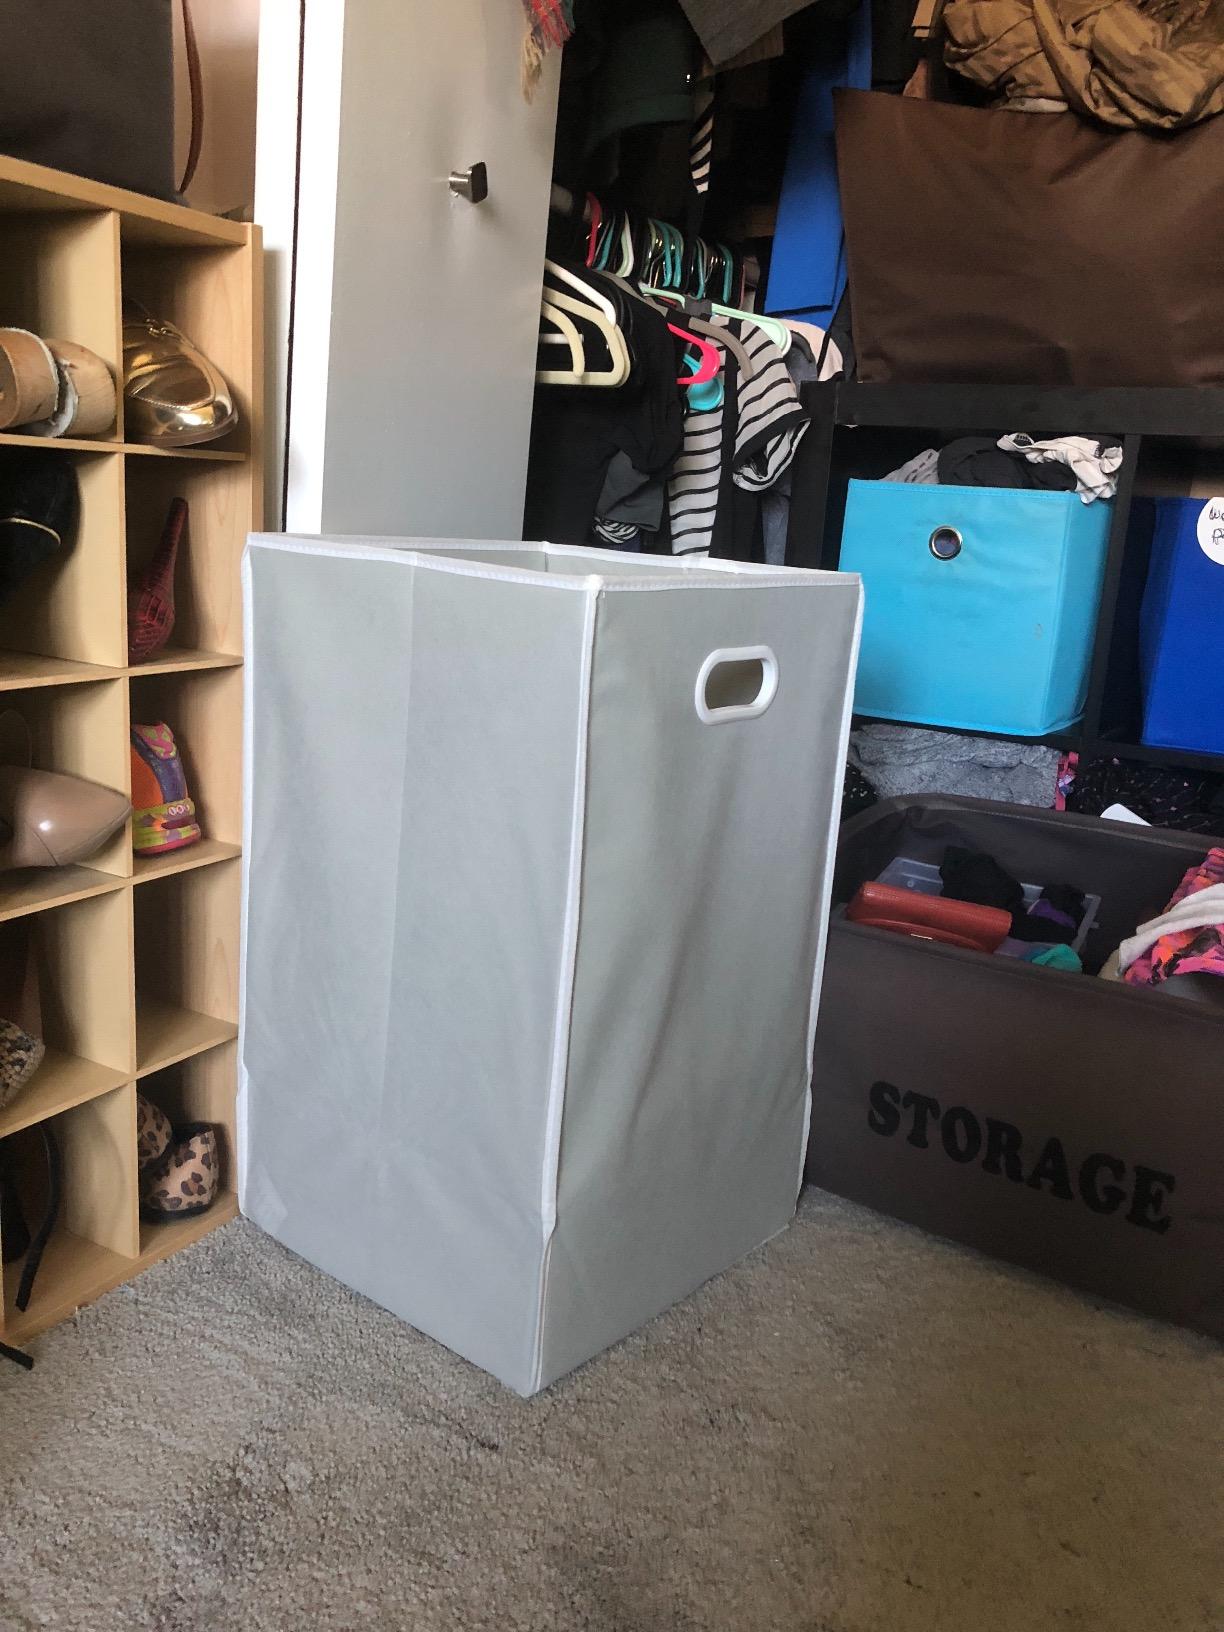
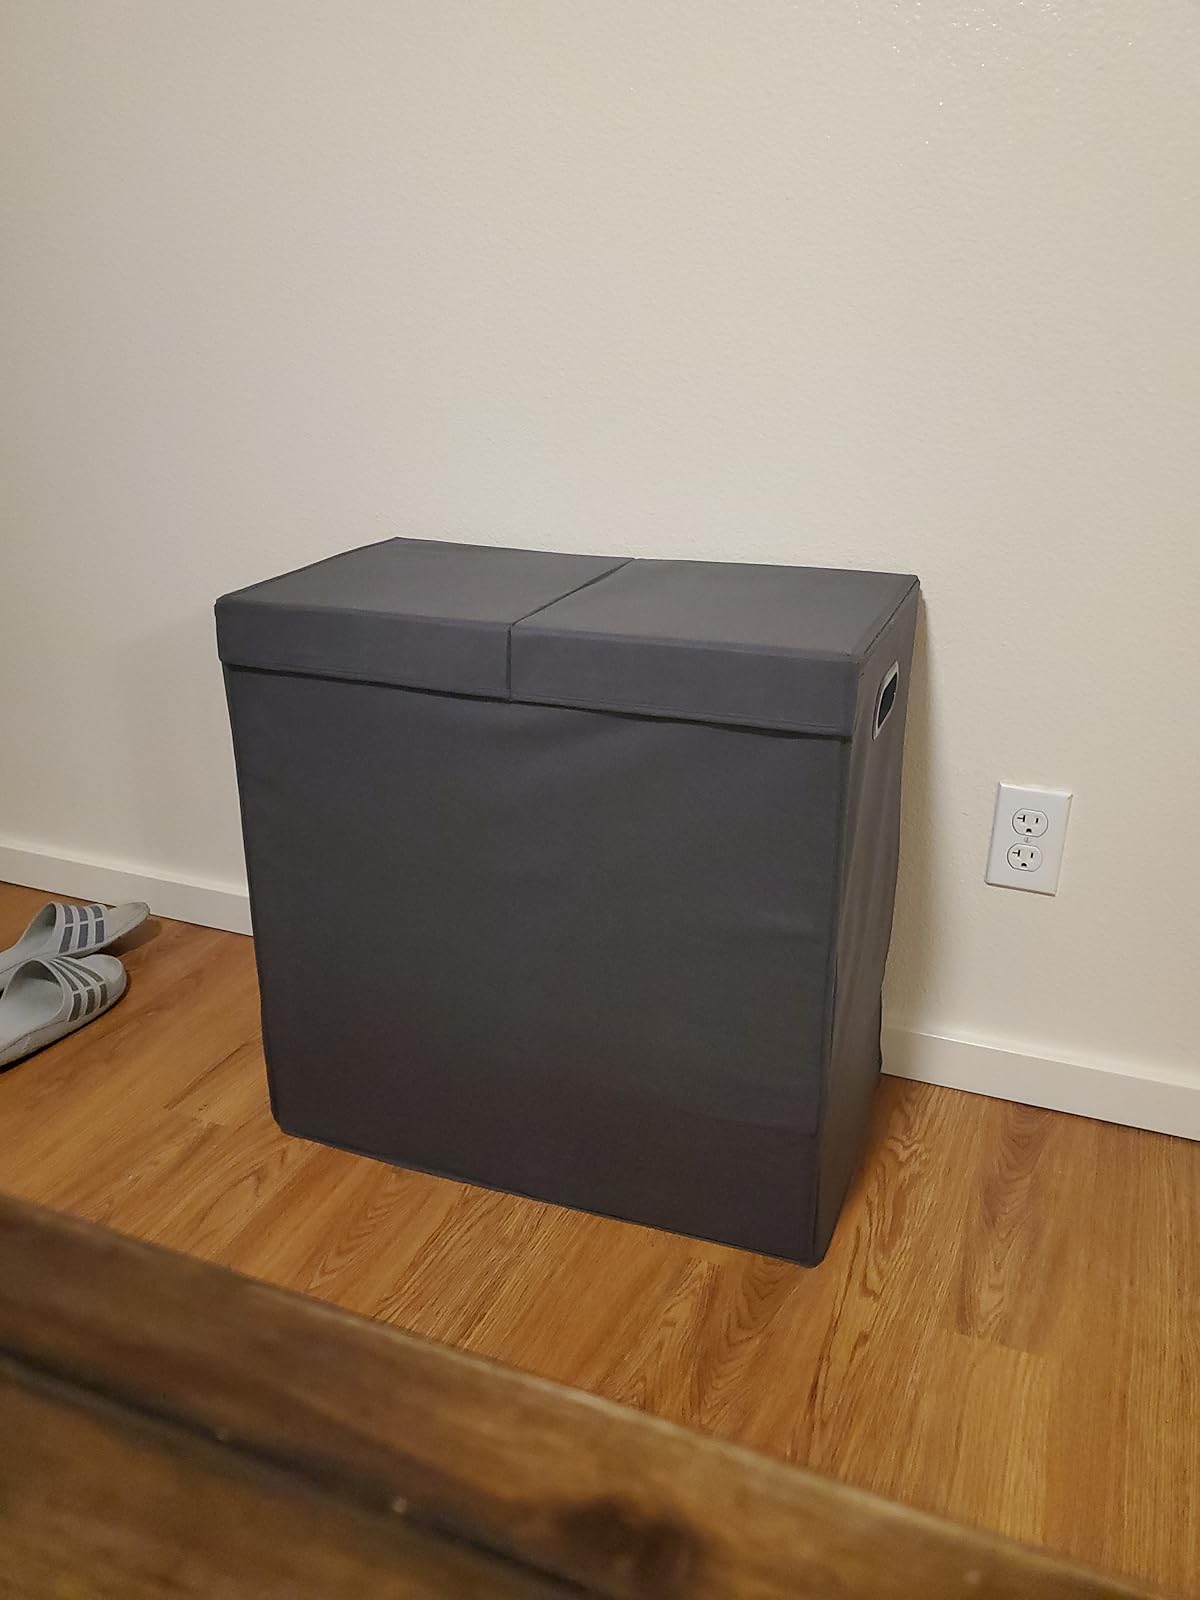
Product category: items_hamper
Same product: no